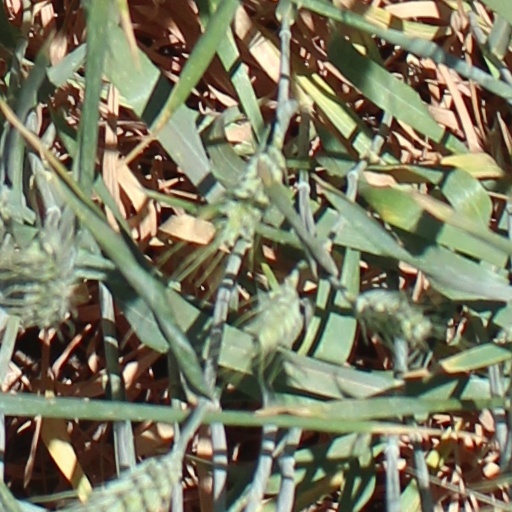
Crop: wheat